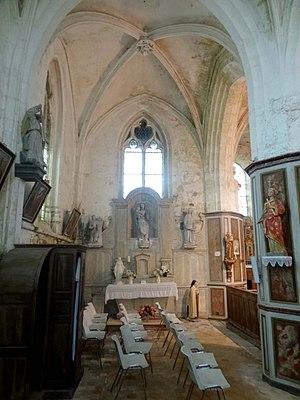
Intérieur de l'église - voir titre.
L'église Saint-Martin est une église catholique paroissiale située à Hadancourt-le-Haut-Clocher, dans l'Oise, en France. Elle est en grande partie issue de la reconstruction après la guerre de Cent Ans, et de style majoritairement gothique flamboyant. Les maçonneries de la nef remontent toutefois au deuxième quart du XIIᵉ siècle, et indiquent les origines romanes de l'édifice, et la deuxième travée du chœur date du début du XIIIᵉ siècle, et affiche le style gothique. L'église Saint-Martin est l'un des rares édifices du Vexin français qui furent munis d'un transept au XVIᵉ siècle alors qu'ils en étaient dépourvus auparavant. Elle se distingue notamment par son plan, qui montre un éclatant déséquilibre entre la nef des fidèles et les parties orientales : la première ne compte que deux travées sans bas-côtés, tandis que les dernières comportent un vaisseau central de trois travées, dont les deux premières s'accompagnent de collatéraux voûtées à la même hauteur. L'architecture de l'étage de beffroi du clocher est soignée, et ses quatre pignons sont insolites au nord de Paris, mais sa hauteur de 33 m n'est pas aussi exceptionnelle que le suggère le nom de la commune.